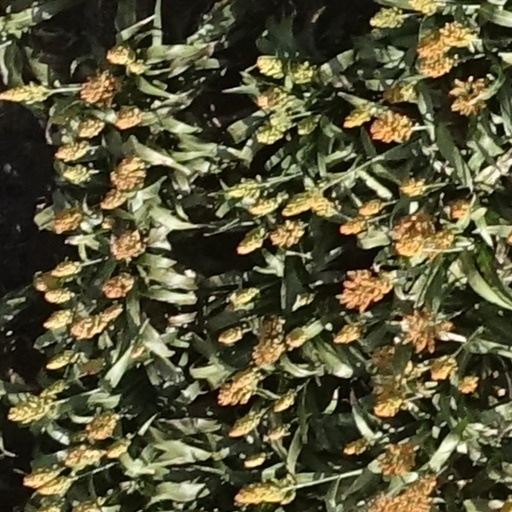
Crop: sorghum